Question: Where is the lamp?
Tambaya: Ina fitilar?
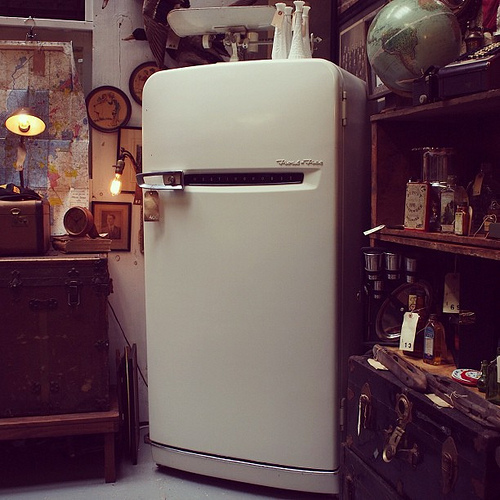
Answer: On the shelf.
Amsa: A kan ma'ajiya.